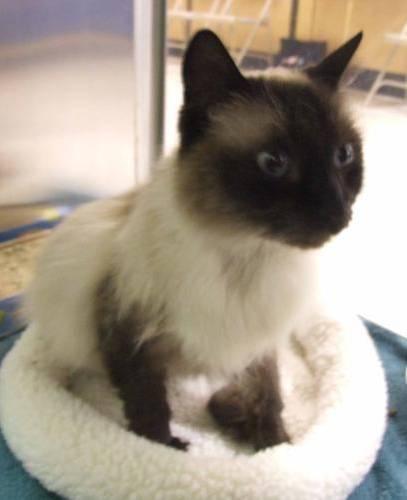
cat